Royal Rumble (2016)

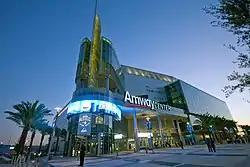
The event was held at the Amway Center in Orlando, Florida.

The Royal Rumble is an annual professional wrestling event produced every January by WWE since 1988. It is one of the promotion's original four pay-per-views (PPV), along with WrestleMania, SummerSlam, and Survivor Series, dubbed the "Big Four". The concept of the event is based on the Royal Rumble match, a modified battle royal in which the participants enter at timed intervals instead of all beginning in the ring at the same time. The 2016 event was the 29th Royal Rumble and was scheduled to be held on January 24, 2016, at the Amway Center in Orlando, Florida. In addition to airing on PPV, the event was available to livestream on the WWE Network.